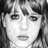
Emotion: sad